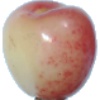
Label: Cherry Rainier 1